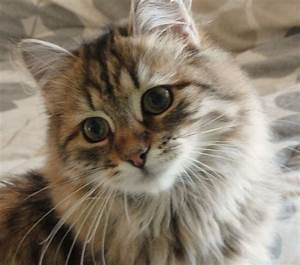
Label: gatto